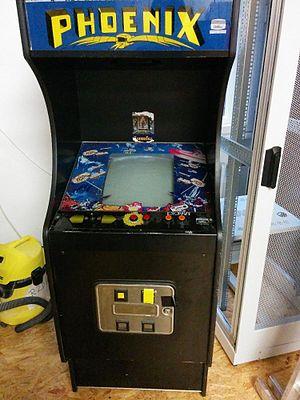
Phoenix est un shoot 'em up développé par Amstar Electronics, sorti en 1980 sur borne d'arcade. Suivant les traces de Space Invaders, il reprend le thème de l'espace.